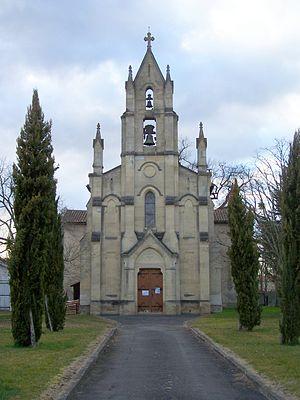
Église de Le Tuzan (Gironde, France)
Le Tuzan est une commune du Sud-Ouest de la France, située dans le département de la Gironde.